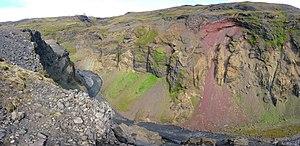
Le canyon Markarfljótsgljúfur, sur le chemin de randonnée du Laugavegur en Islande. Panorama créé avec Hugin à partir de 3 photos verticales en grand angle (Panasonic ZX1).